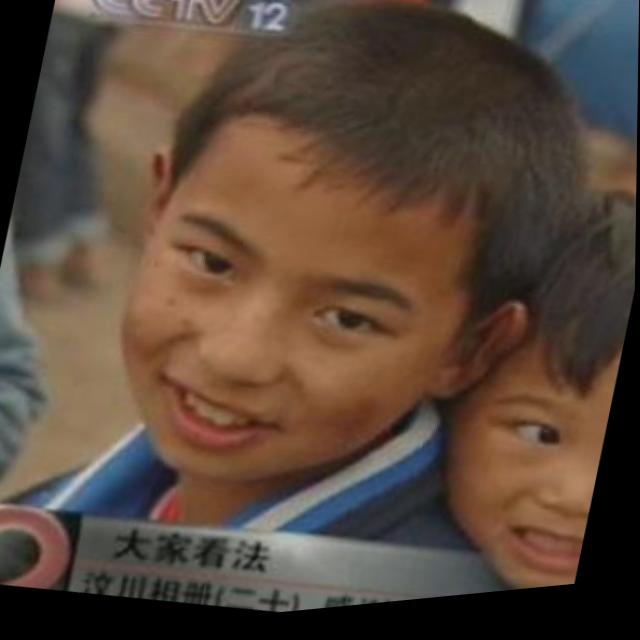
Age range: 0-12